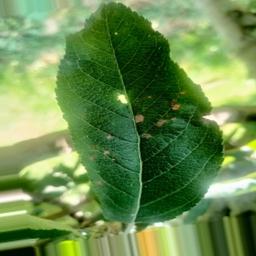
Label: Alternaria